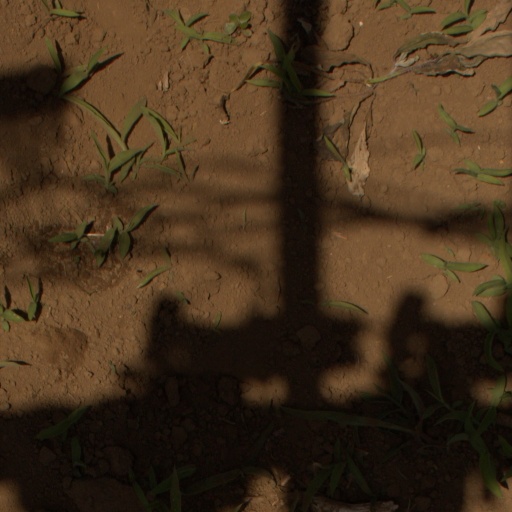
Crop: Jerusalem artichoke